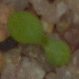
Label: scentless_mayweed